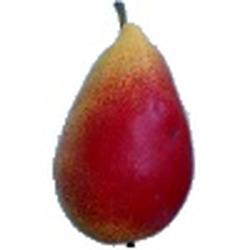
Label: Pear